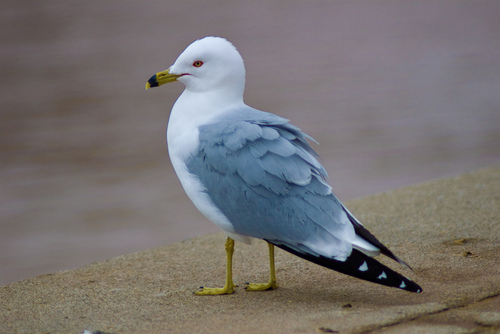
the bird has a white head and grey side wings.
this bird has a white rounded head and breast, red eyering, yellow bill and feet and light gray primaries.
the bird has a yellow bill that is curved and black.
bird with medium downward rounded bill orange eyes white body and gray wings.
this white bird has a yellow beak, a black tail, and yellow feet.
the bird has a white crown, a large yellow bill with a black tip, and a red eyering.
this bird is gray and white in color, with a yellow curved beak.
this bird has wings that are grey and has a white body
this bird is blue with white and has a long, pointy beak.
a medium sized bird with a long orange bill with black stripe on it.
Species: Ring Billed Gull